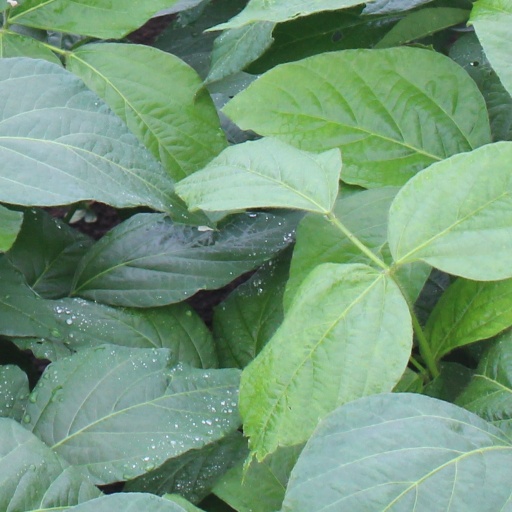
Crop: soybean